Jacobus Cruquius

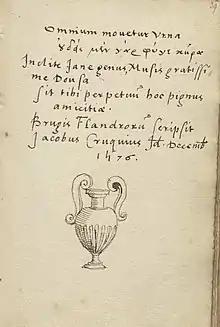
Jacobus Cruquius' entry in the Album Amicorum of Janus Dousa

Jacob Cruucke or Jacob van Cruyck, also known by his Latinized name Jacobus Cruquius and in French-language literature as Jacques de Crucque (Mesen, before 1520 - 22 June 1584) was a Flemish humanist, philologist, and scholar of the 16th century. He is mainly known for his publications on the works of the Roman lyric poet Horace based on ancient manuscripts kept in the library of a local monastery, since lost to fire.